Bengali Language Movement (Manbhum)

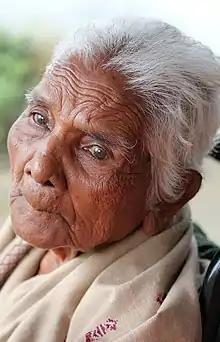
Bhabini Mahato, a freedom Fighter who participated in Bengali Language Movement (Manbhum)

Members of the Lok Sewak Sangh started "Parikrama" (circumambulation) in Raghunathpur city on January 9 under the leadership of Hemchandra Mahato as a form of protest. The Government of Bihar arrested 8 protesters on the pretext of Security Act. 11 protesters were arrested by the police while singing the Tusu song on January 10. On January 12, Atul Chandra Ghosh ordered the agitators to ignore government restrictions and sing the Tusu song across Manbhum. After that Tusu Satyagraha spread in different parts of Manbhum.